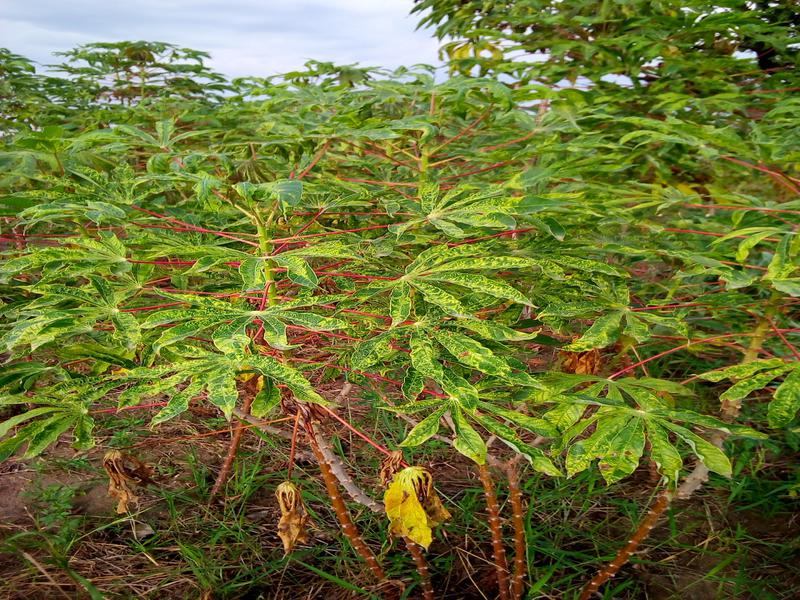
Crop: cassava
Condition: mosaic_disease